835th Air Division

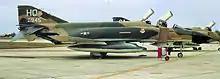
49th Tactical Fighter Wing F-4D

In November 1970, as the USAF began to transfer portions of its Thunderchief inventory to the Air National Guard, the 23d Wing transferred the focus of its training mission to preparing National Guard pilots for their new aircraft. The 184th Tactical Fighter Group of the Kansas Air National Guard, which was also located at McConnell, became the first Guard unit to train on and equip with the Thunderchief.